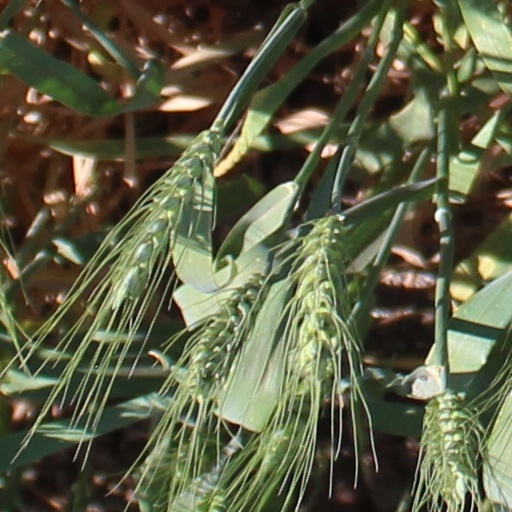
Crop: wheat